Air Afrique

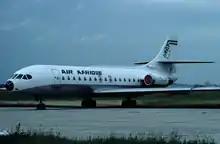
An Air Afrique Caravelle standing at Le Bourget Airport in 1977. A third aircraft of the type was delivered in 1971.

The company ordered two McDonnell Douglas DC-10-30s in , boosting the order with one more aircraft of the type the same year. Amid increasing tourism in Africa, in the same year the airline acquired a 51% stake in "Société de Développement Hôtelier & Touristique en Afrique d l'Ouest"; Air Afrique also held interests in tourist agencies. At the same year, the number of employees was 3,370 and the aircraft park stood at three DC-8s, one DC-8F, two Caravelle 11Rs, one DC-3 and four DC-4s. In , a DC-8-63CF entered the fleet and two NAMC YS-11As were purchased; these turboprop airliners were transferred to Air Ivoire in 1972. Air Afrique started flights to New York in its own right in , using DC-8-63 aircraft. In the same year, Central African Republic's president Jean Bedel Bokassa stated that his country would leave the consortium to form their own airline, Air Centrafrique; the withdrawal plans were shelved. Shortly afterwards, Cameroon's president Ahmadou Ahidjo was discontented with the airline both for the lack of Cameroonians in top management positions and for the location of the head office in Abidjan, as Douala was the city with the highest traffic among the points served by the carrier in Africa at the time, and Ahidjo believed the head office should be located there. In , Cameroon withdrew its support from the consortium to run their own national carrier, Cameroon Airlines, which had been founded on . Ownership was reorganised following the Cameroon breakaway, with the remaining shareholder countries participating with 6.18% each and SODETRAF keeping a 28%.